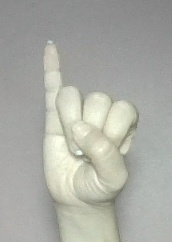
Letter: meem